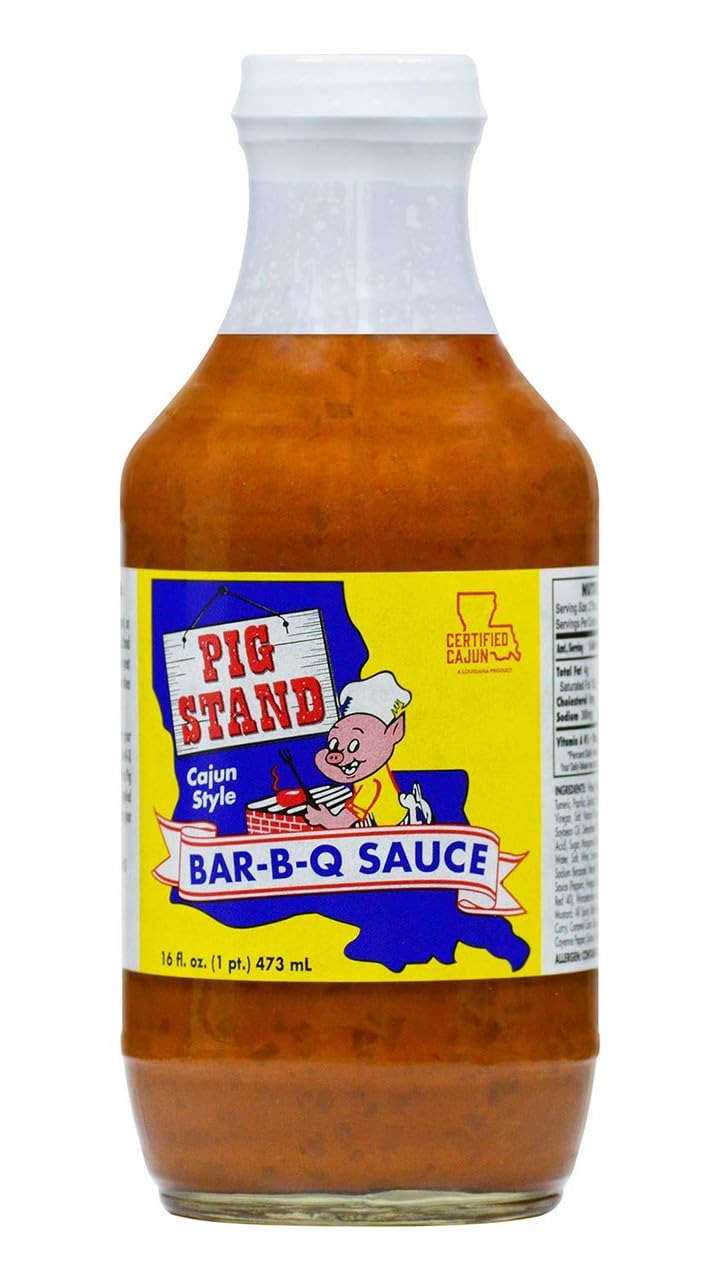
Item Name: Pig Stand Bar-B-Q Sauce in a Glass Jar 16 ounce
Bullet Point 1: Cajun BBQ Sauce Handcrafted in small batches with only fresh natural ingredients
Bullet Point 2: With only one net carb per serving many of our users enjoy our Barbeque Sauce to liven any number of low carb or low sugar diets
Bullet Point 3: That is why our dressings have been carefully crafted in small batches
Bullet Point 4: The same love and tenderness that was cultivated in our own Mothers' kitchens
Bullet Point 5: Use our gourmet Barbeque Sauce to enhance your Keto or Paleo diet
Product Description: Certified Cajun: A Louisiana Product. www.karysroux.com. Visit our Website: www.karysroux.com. Want to add even more Cajun flavor to your barbeque? Try our Pig Stand Cajun Bar-B-Q Basting Sauce! It has the same great flavor as Pig Stand Bar-B-Q Sauce and can be applied throughout the cooking process to keep your barbeque moist.
Value: 16.0
Unit: Fl Oz

Price: 16.66